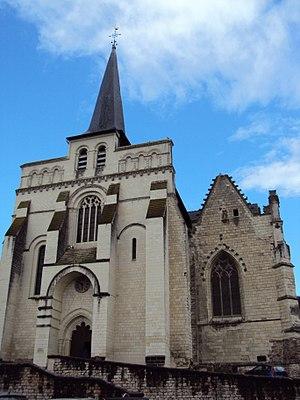
Façade de l'église Notre-Dame-de-Nantilly à Saumur.
La liste des églises de Maine-et-Loire recense de la manière la plus complète possible les églises, cathédrale et basiliques situées dans le département français de Maine-et-Loire.
Cet article expose les itinéraires du roi Louis XI de 1461 à 1483.
L'église Notre-Dame-de-Nantilly est une église catholique située à Saumur, en France.
Cet article recense les monuments historiques de Saumur, en France.
Saumur est une commune française sous-préfecture du département de Maine-et-Loire, en région Pays de la Loire. Elle est la troisième commune du département en nombre d'habitants.